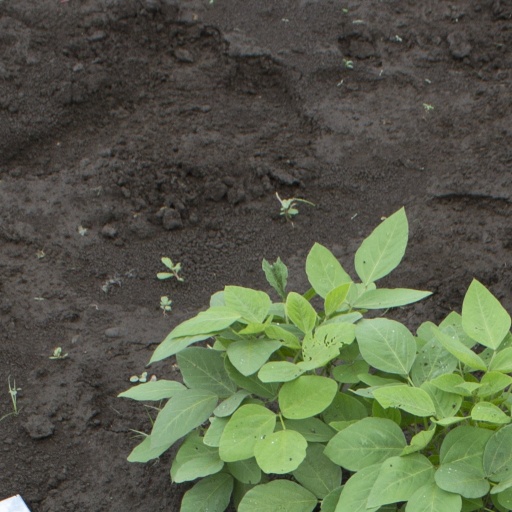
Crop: soybean